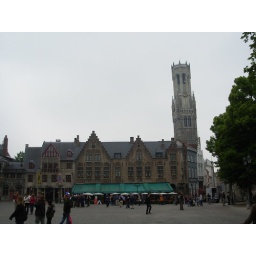
Grote Markt with bell tower in back ground - Brugge